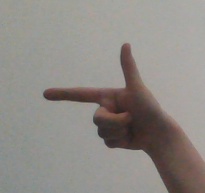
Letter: yaa